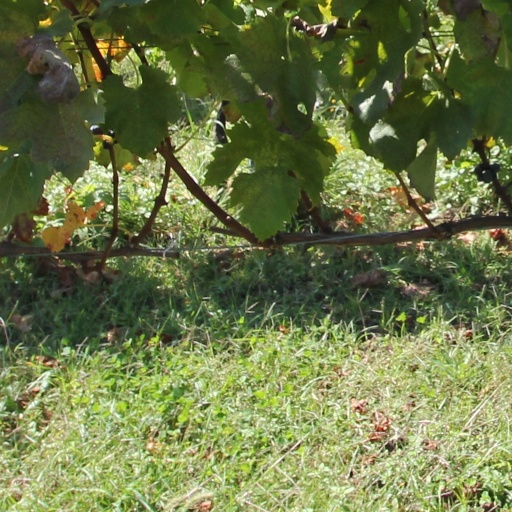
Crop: grape